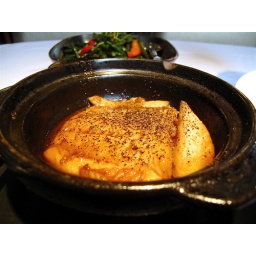
Canadian Black Cod caramelized in garlic, fish sauce &amp;amp; black pepperTamarine, 546 University Ave., Palo Alto, CAThis was fantastic